Keio Rail-Land

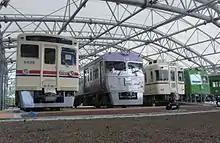
The outdoor exhibits before opening, August 2013

The outdoor exhibition area houses the following five former Keio EMU cars.